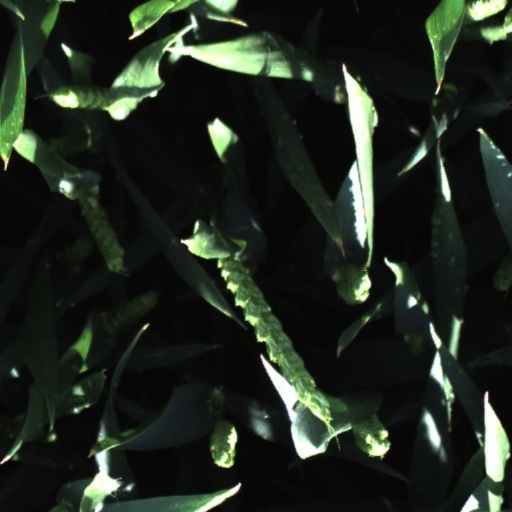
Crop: wheat